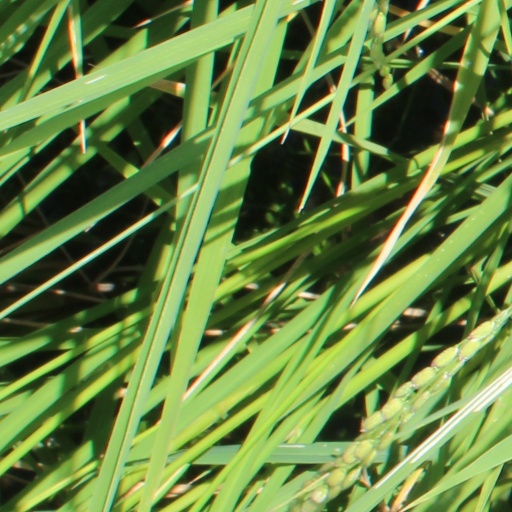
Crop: rice